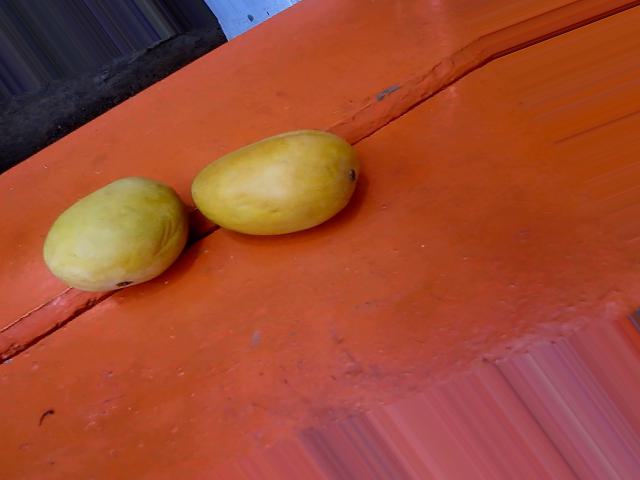
Label: Ripe_Mango